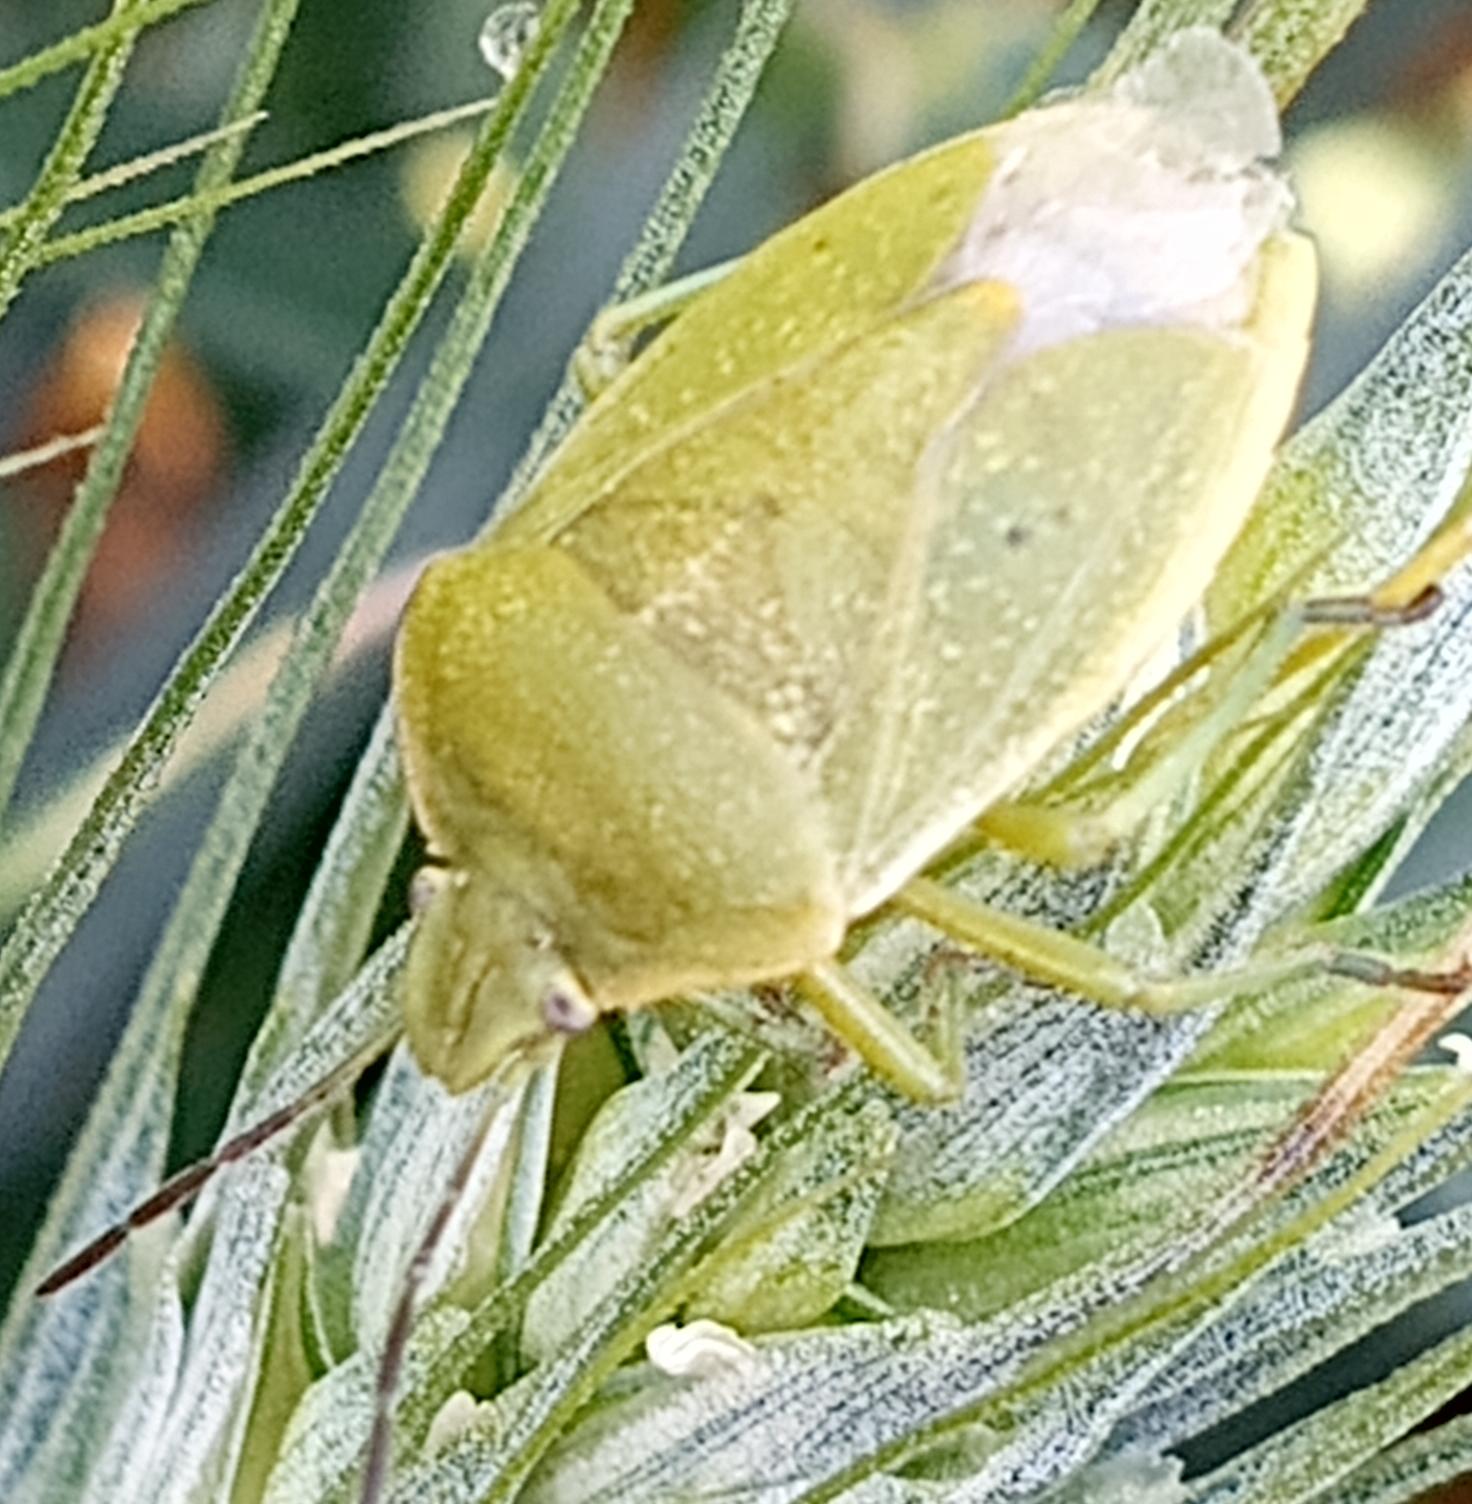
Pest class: stink_bug